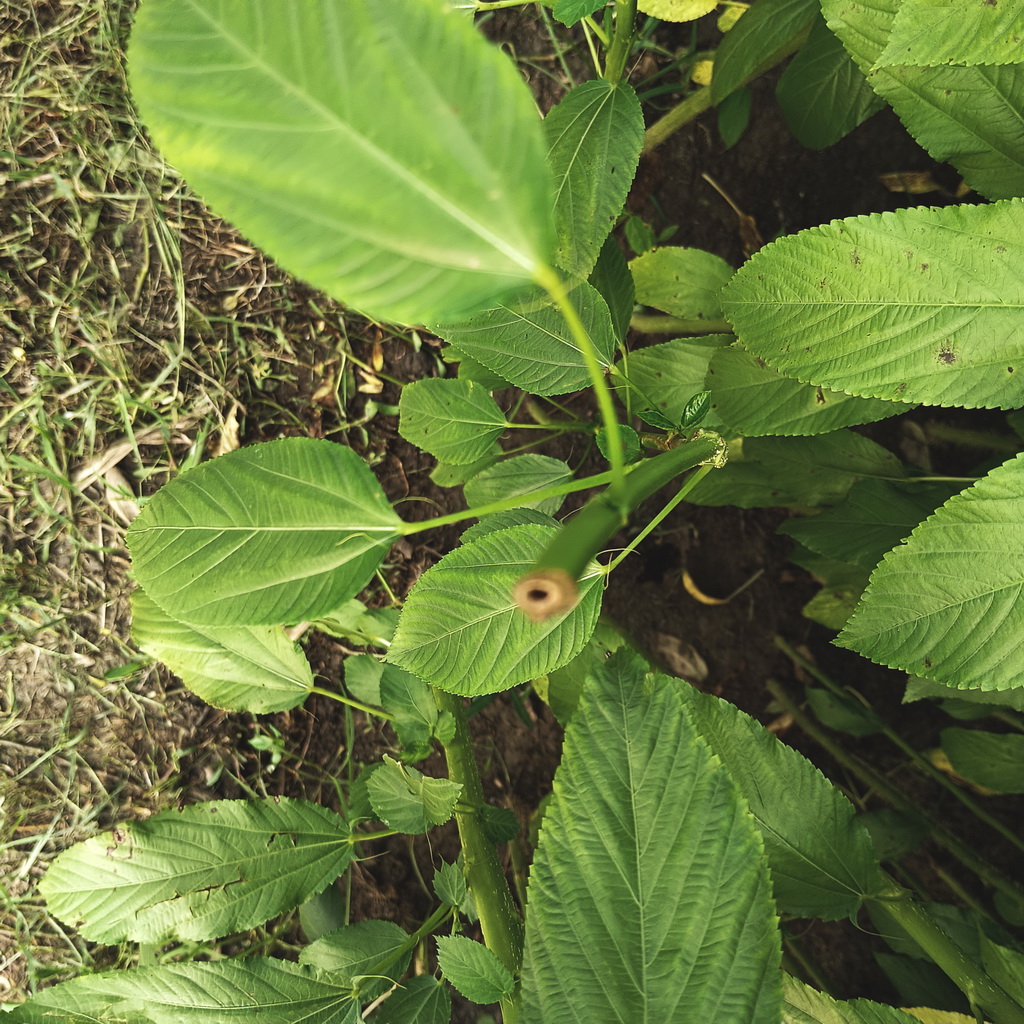
Label: Stem Soft Rot